Question: Please indicate a possible affordance area of the frisbee that can be used for throwing
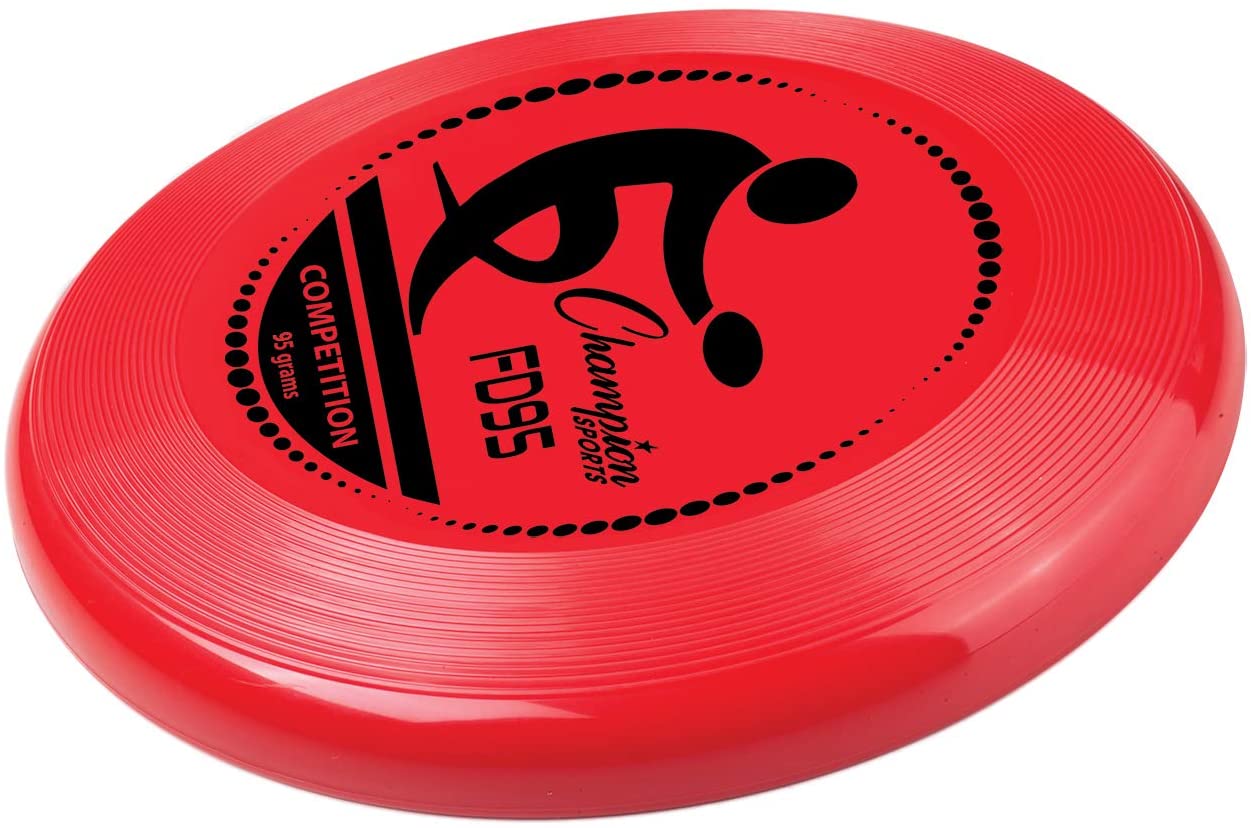
Answer: [48.729, 18.807, 1193.556, 676.738]